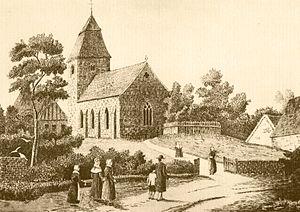
Église Sainte-Véronique (Liège)